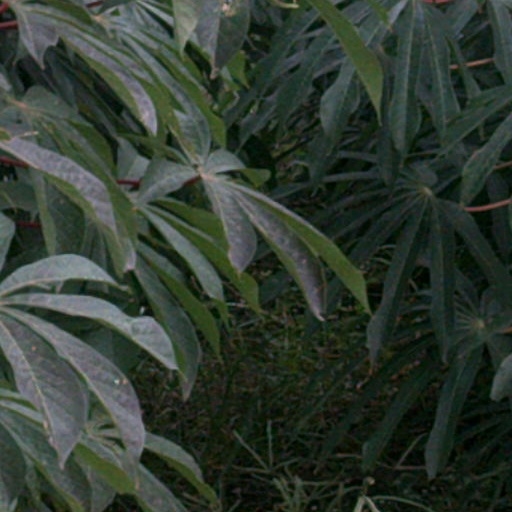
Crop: cassava